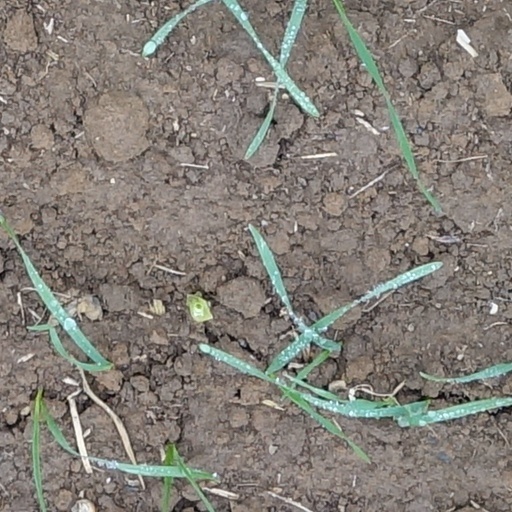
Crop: wheat